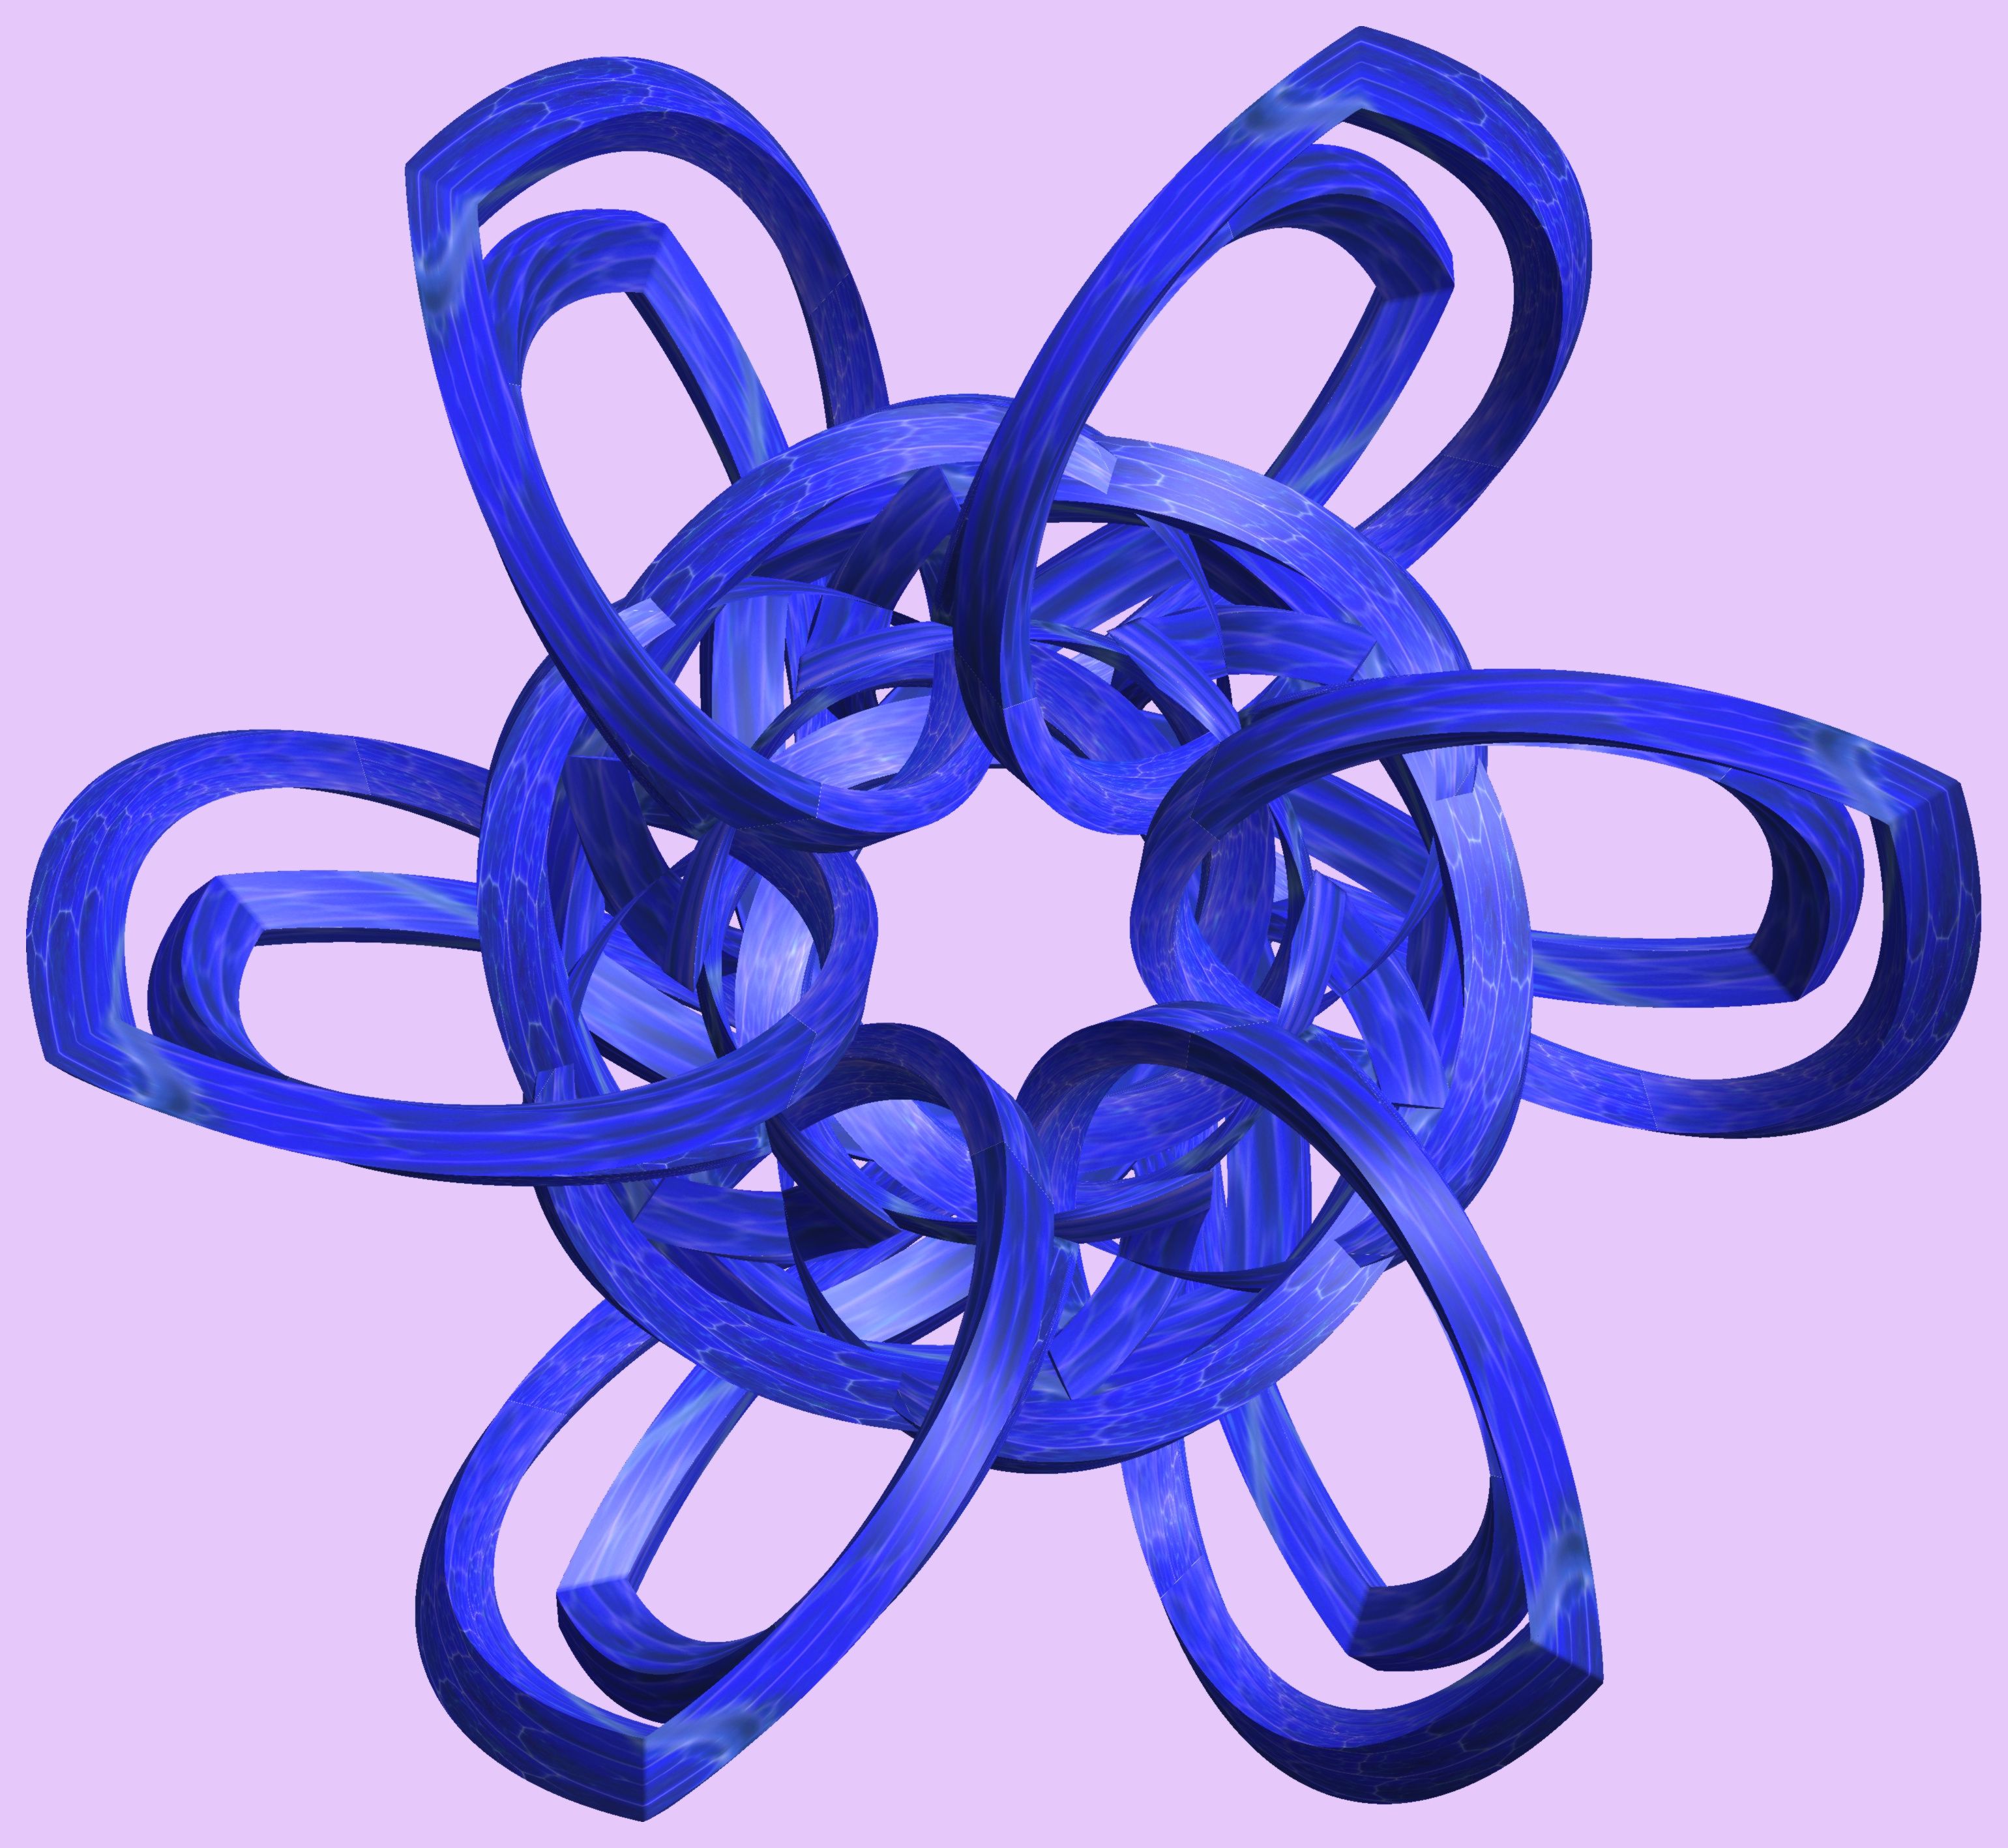
structure, wheel, texture, spiral, number, pattern, circle, product, font, figure, design, symmetry, 3d, graphic, rings, knot, mathematica, cg, parametricplot3d, code, program, algorithm, abstruct, mapping, body jewelry